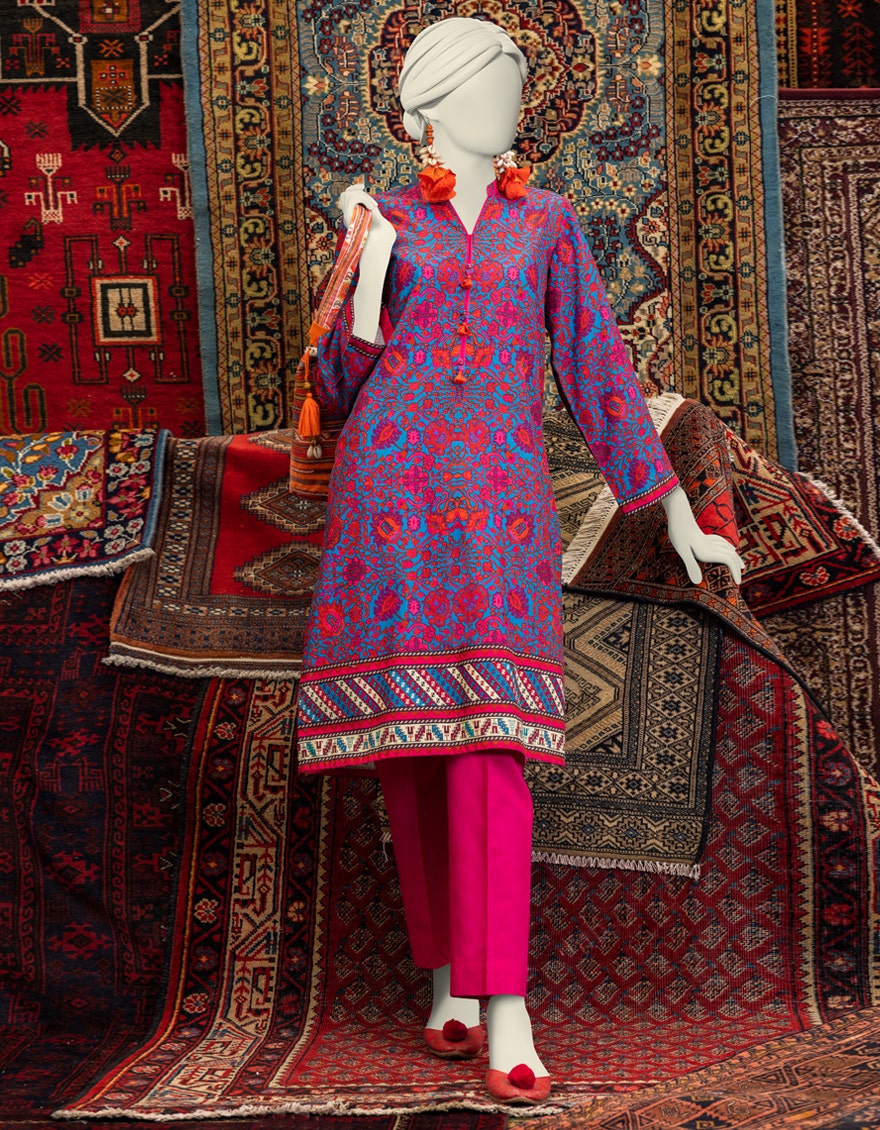
purple multi lawn suit